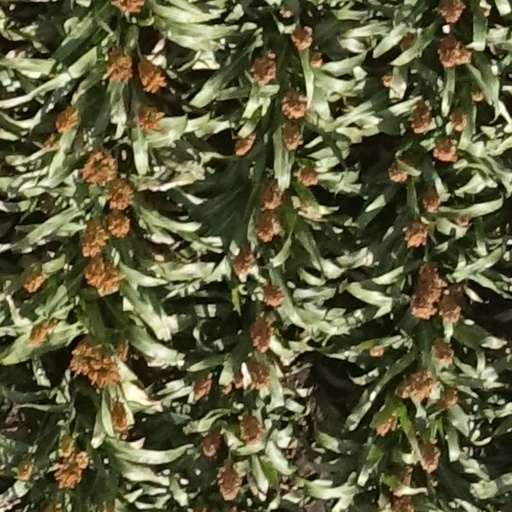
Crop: sorghum